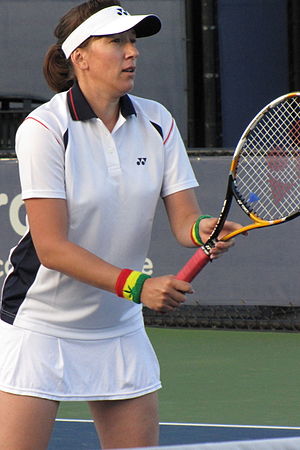
US Open-mesterskabet i damedouble / Vindere
Natalija Zvereva vandt fire titler i perioden 1991-96, heraf tre med Gigi Fernández som makker.
Damedoublemesterskabet ved US Open i tennis er afviklet hvert år siden 1889. De første mange år til og med 1967 under navnet US National Championships, hvor mesterskabet var forbeholdt amatører. Siden 1968 har turneringen været åben, så både professionelle og amatører kan deltage.